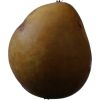
Label: Pear 3